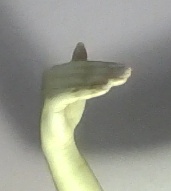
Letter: khaa